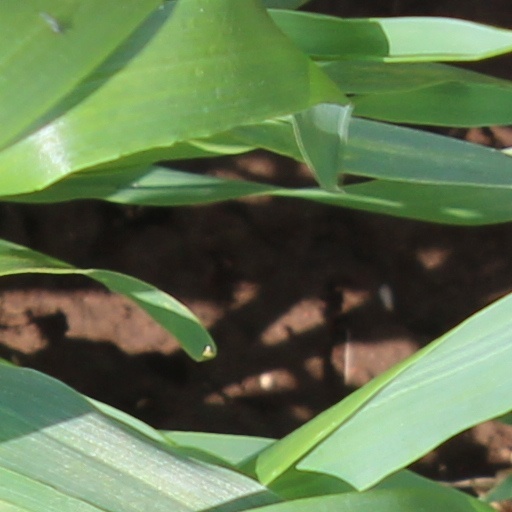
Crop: wheat